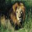
Label: lion